Migouel Alfarela

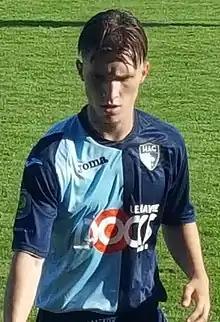
Alfarela in 2016

Allan Migouel Alfarela (born 15 February 1997) is a French professional footballer who plays as a forward for Ekstraklasa club Legia Warsaw.